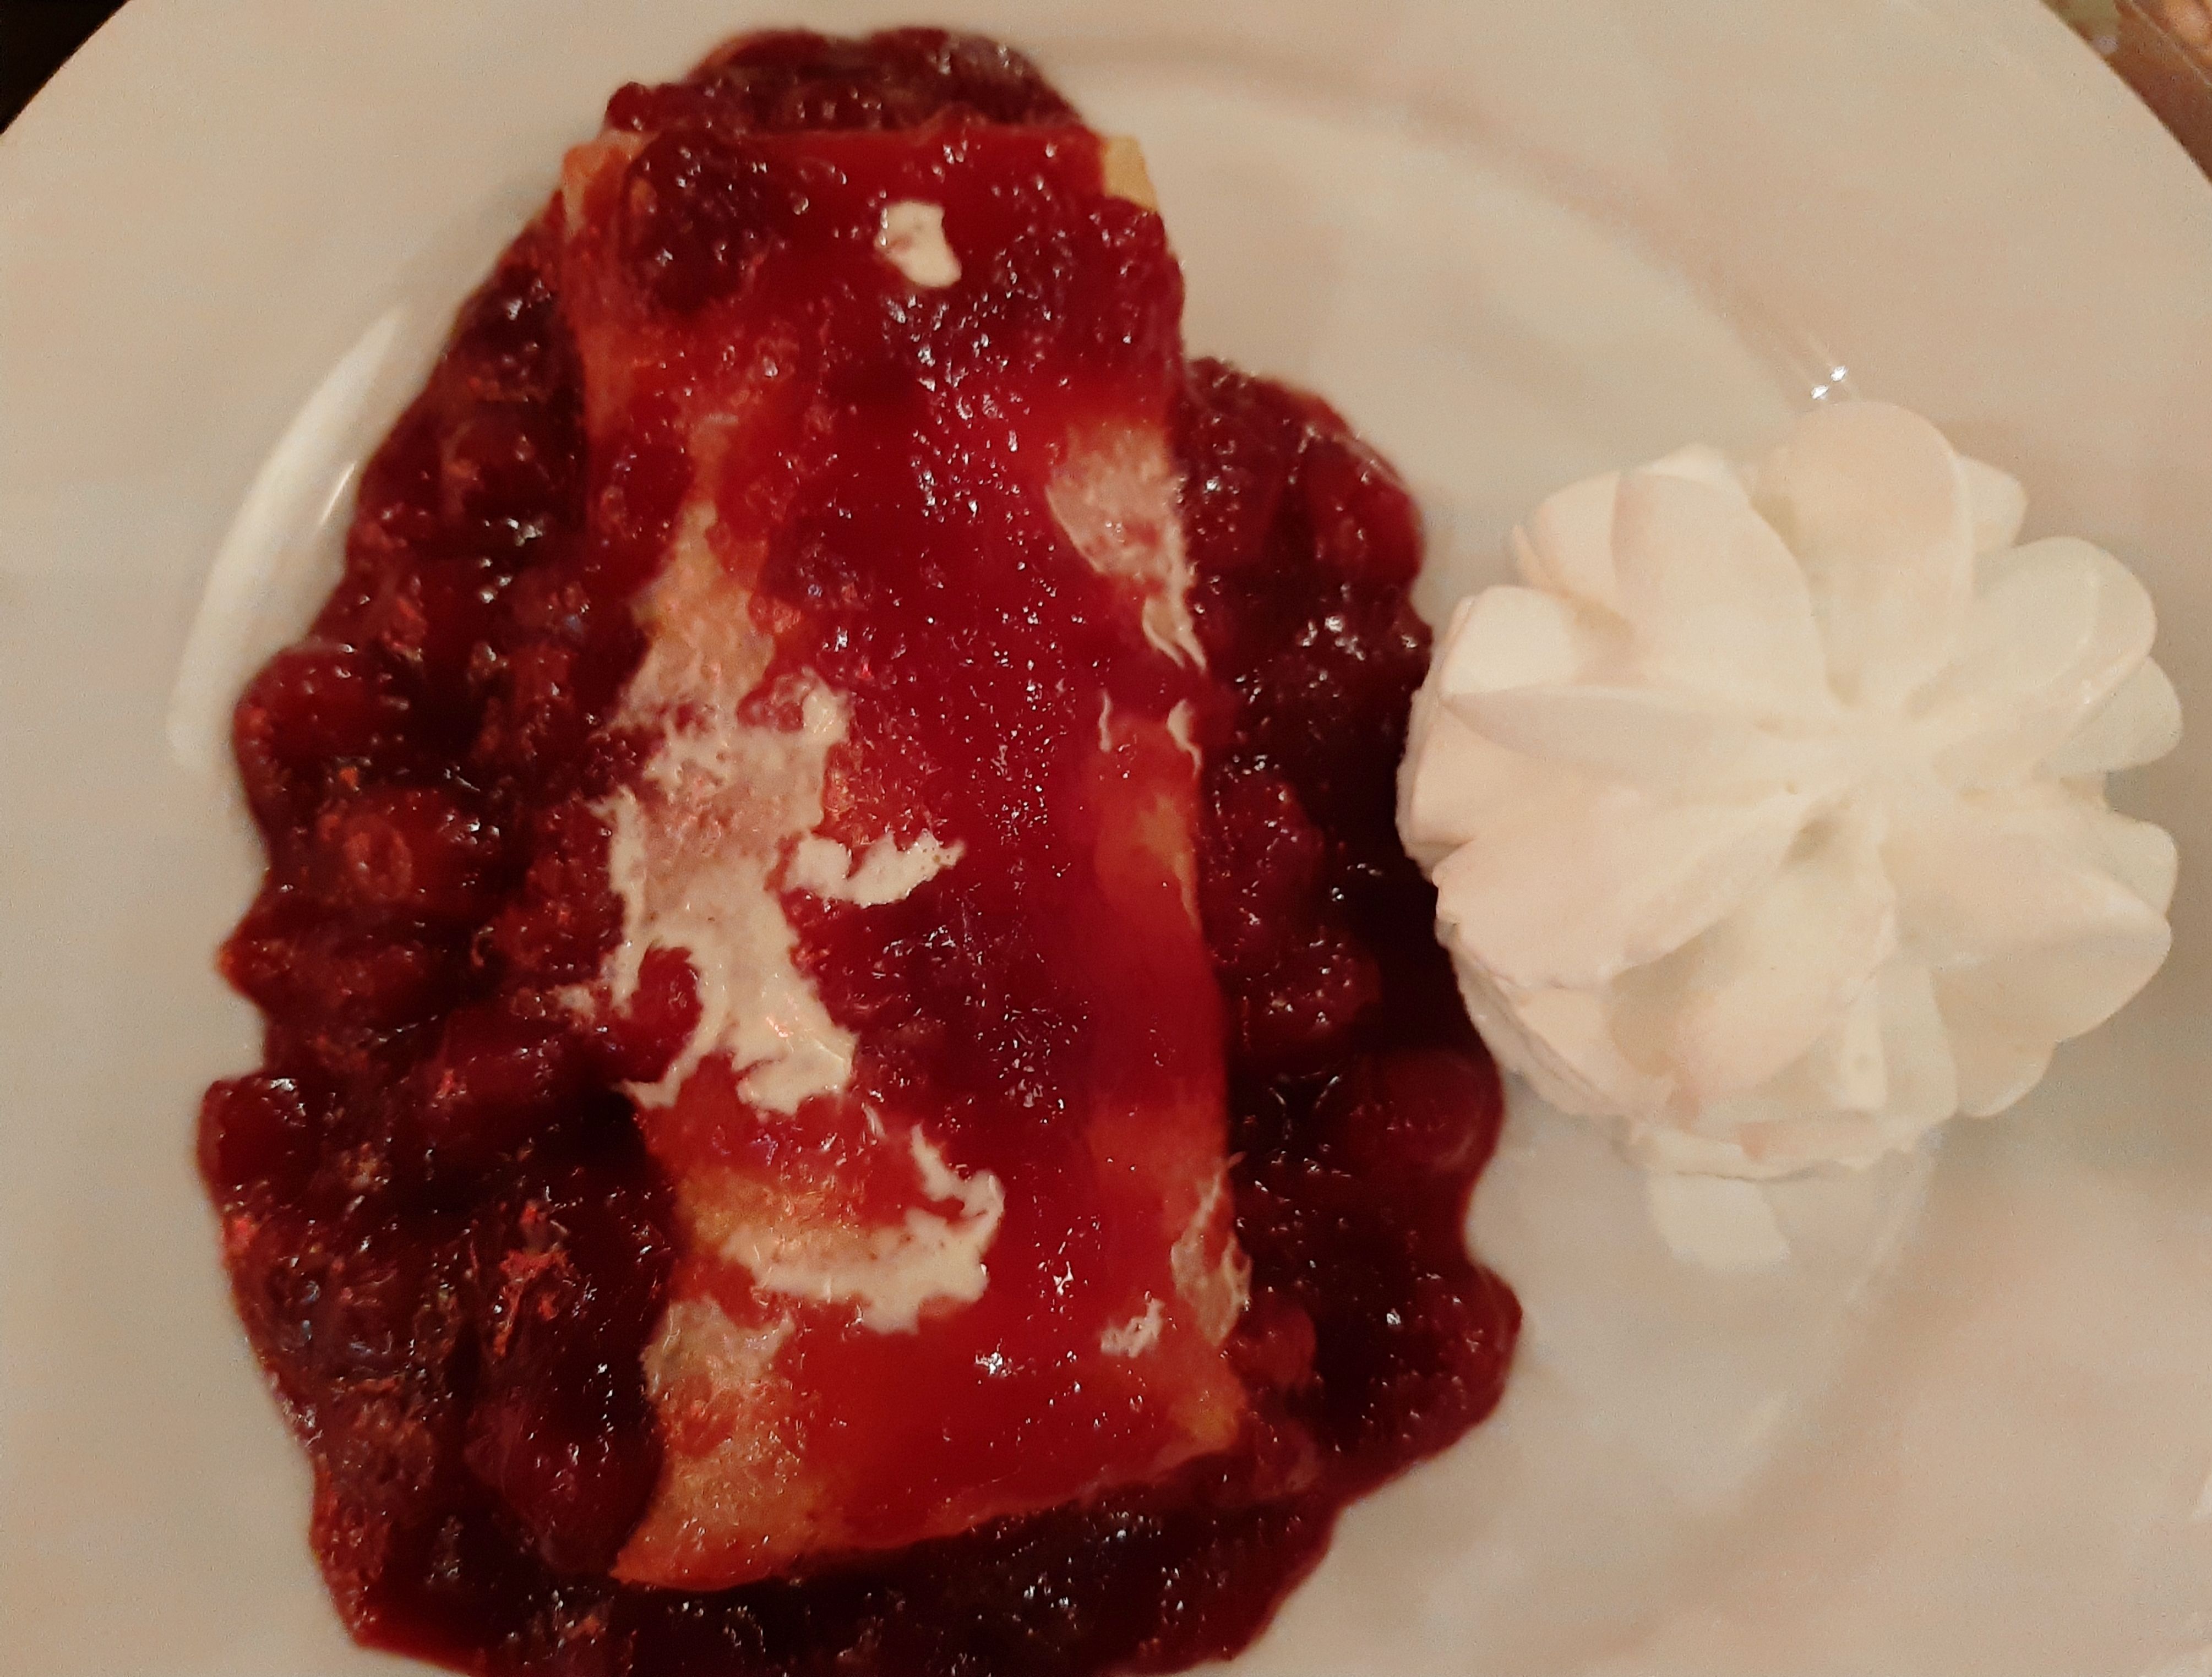
A Pancake.
The image shows a shot taken to a plate with a pancake, sauce and whipped cream. The shot is taken from above showing the whole plate components.
The image shows a bird eye view shot taken to a plate. The plate has a pancake, sauce and whipped cream. The sauce is a rich red sauce made from cooked fruit. The lighting of the image is soft and warm. The red sauce and the whipped cream are making the dish look delicious.
Labels: Food, Food Presentation, Ketchup, Meal, Cream, Dessert, Whipped Cream, Flower, Plant, Rose, Dish, Berry, Fruit, Produce, table, pancake, sauce, whipped cream, plate
Camera: samsung SM-A750FN
Aperture: F1.7
Exposure: 1/10 sec
ISO: 640
Focal length: 3.9 mm